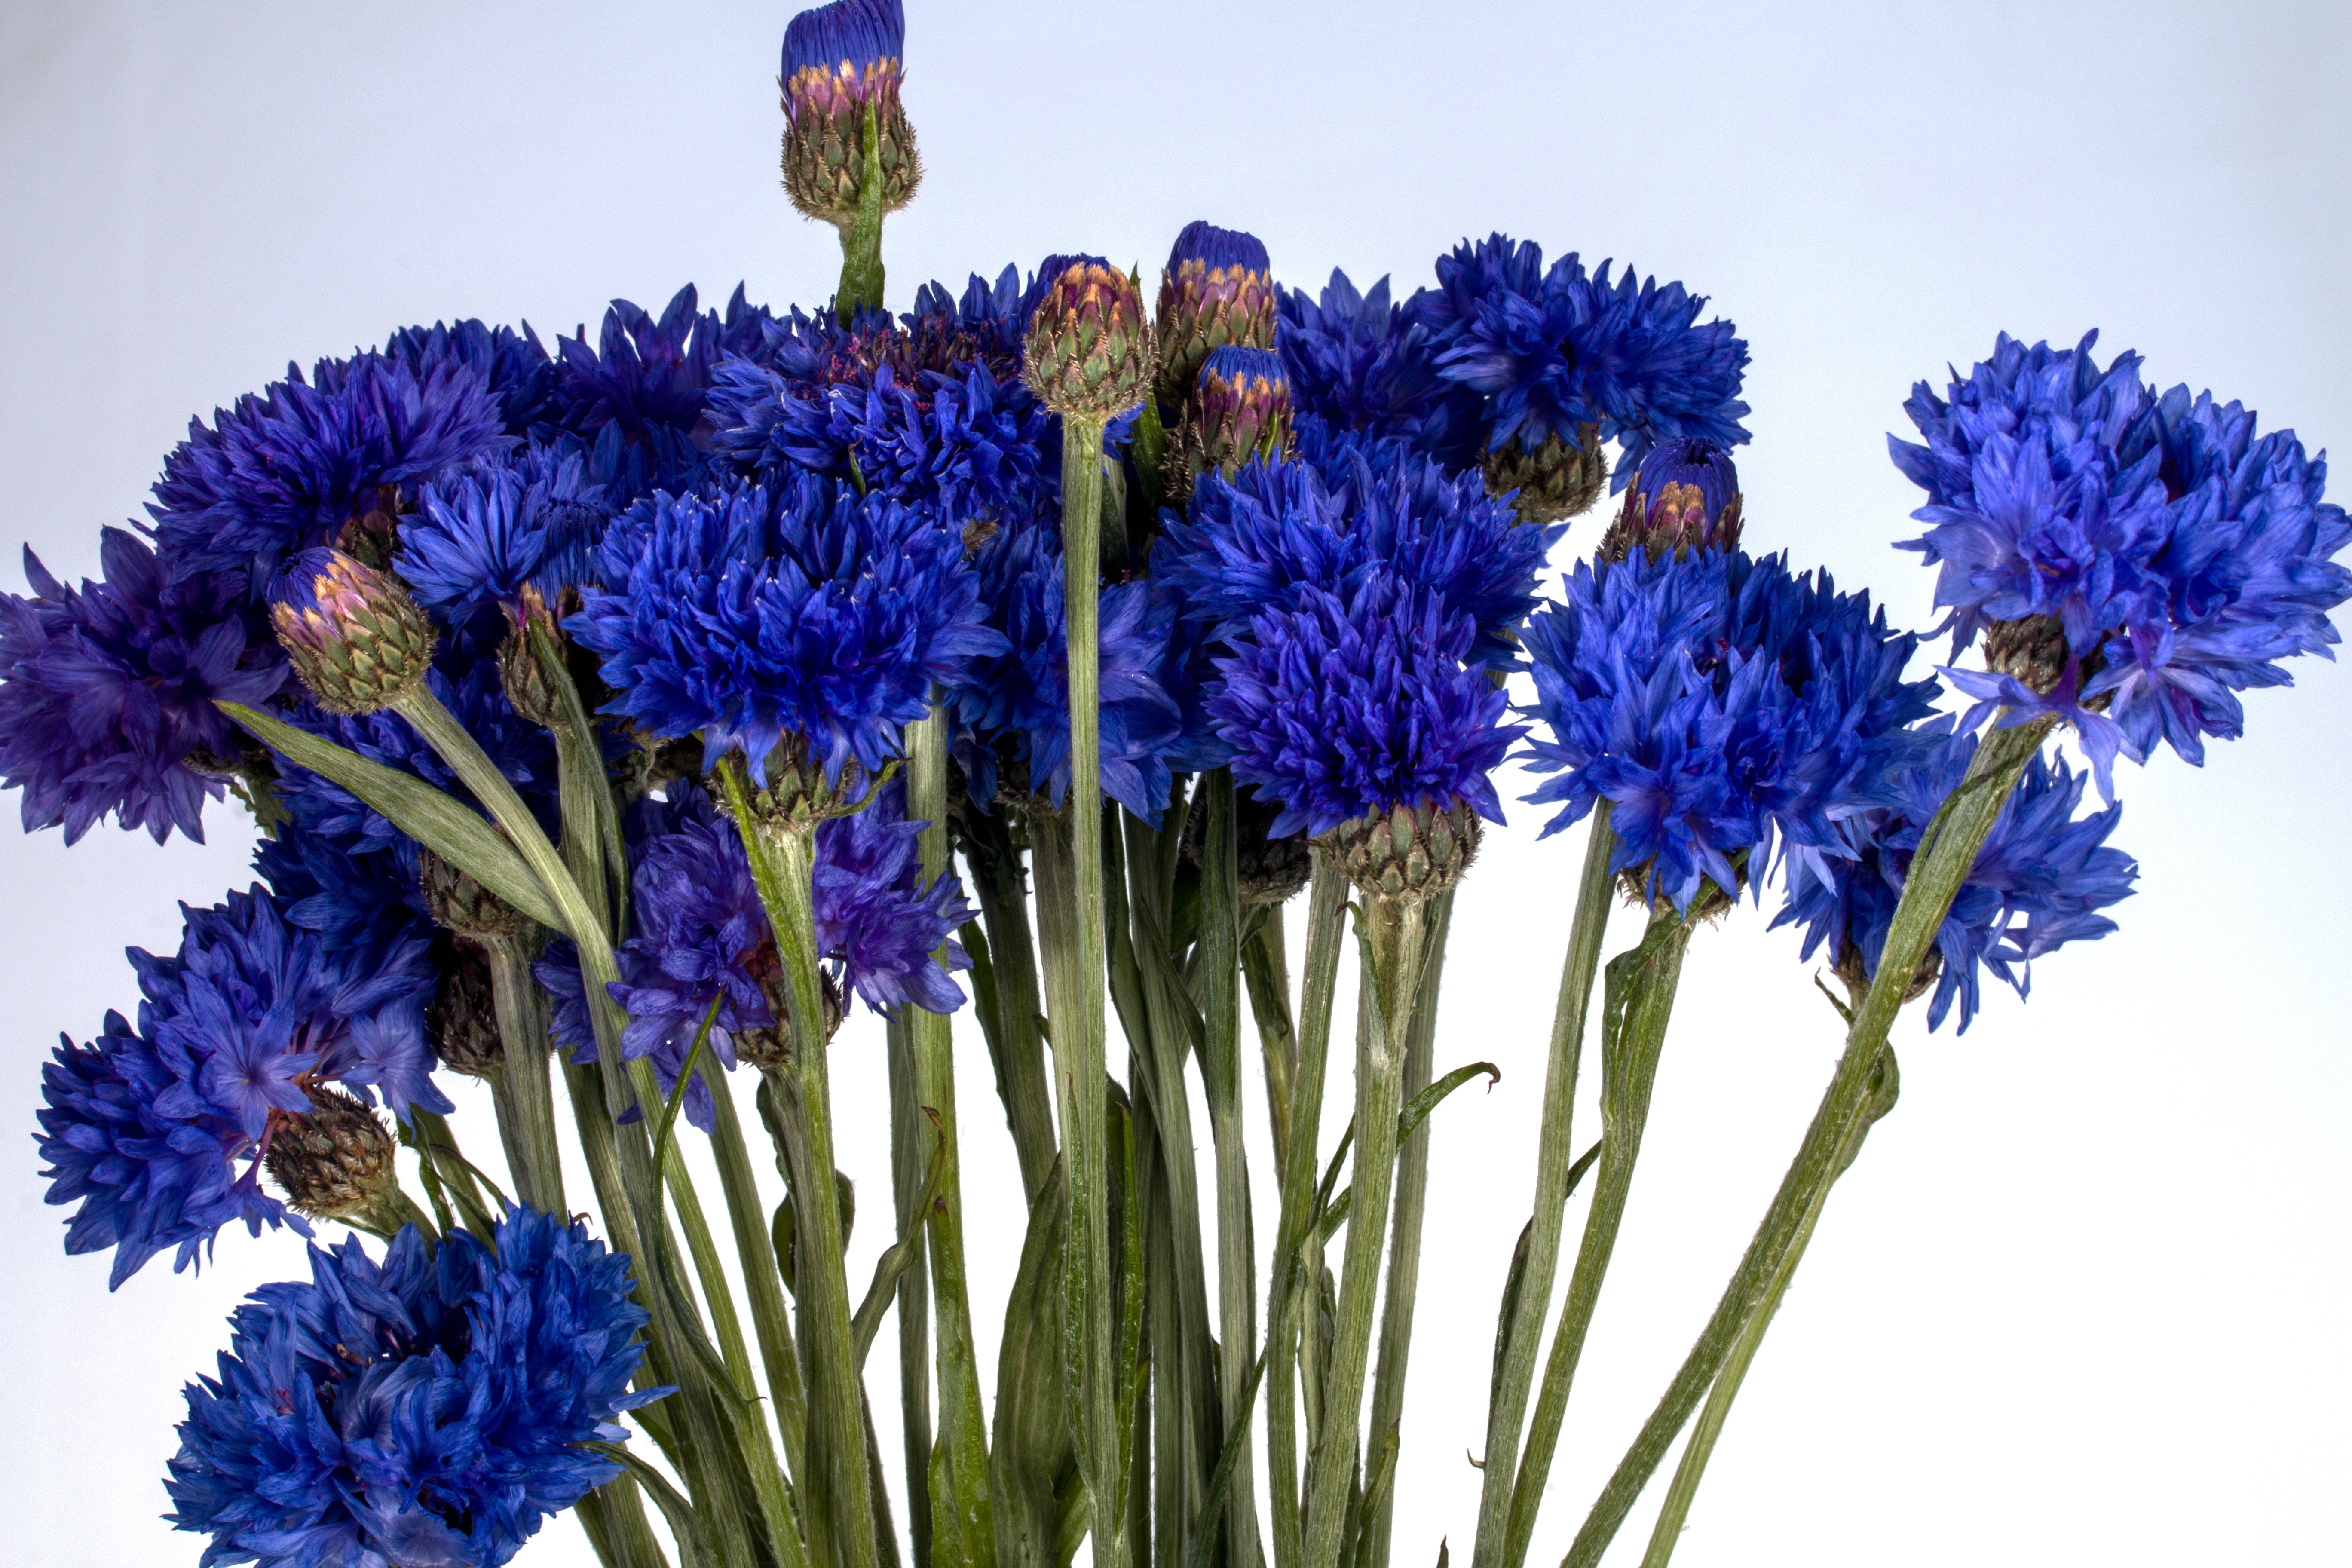
plant, flower, flora, lavender, wild flower, cornflower, floristry, hyacinth, flowering plant, flower bouquet, cut flowers, floral design, land plant, flower arranging, english lavender